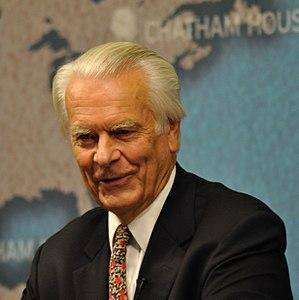
Le Secrétaire d'État à l'Énergie et au Changement climatique de l'ombre était le membre du cabinet fantôme du Royaume-Uni qui était chargé de la politique de l'opposition sur la politique énergétique et la lutte contre le réchauffement climatique.